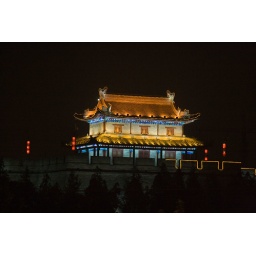
a watch tower on the wall in Xi'an after the fog lifted at night